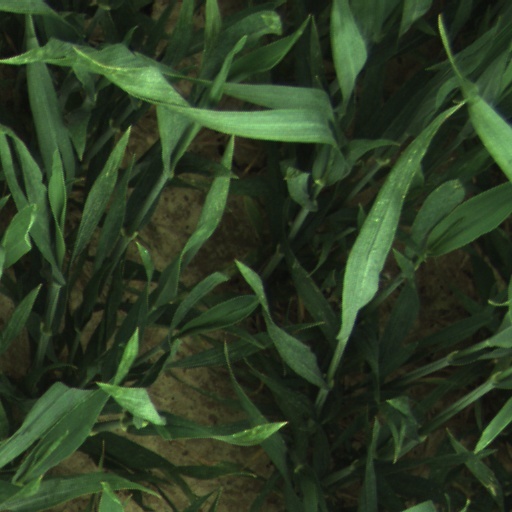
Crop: wheat